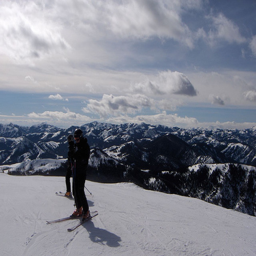
Two people in ski's at the top of  a mountain.
Two people in ski gear standing on mountain with sky in background.
Two skiers standing in the snow atop a high cliff.
Two people stand in skis on a high mountain.
Two skiers on at the top of a mountain slope.